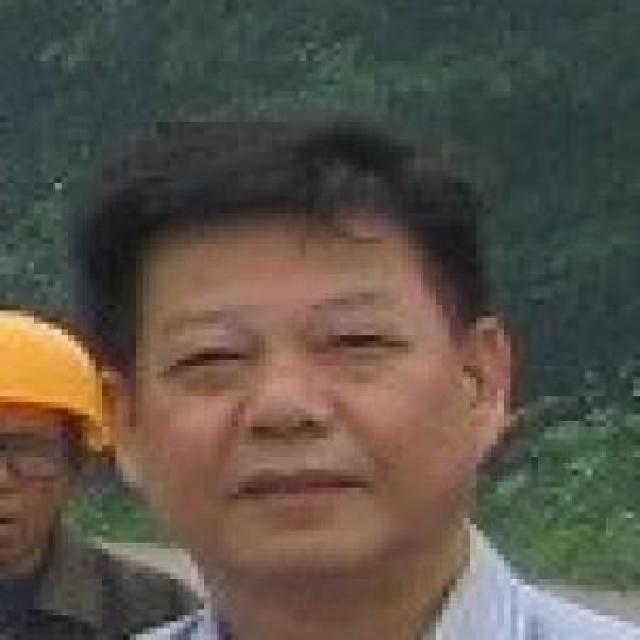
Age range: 45-64